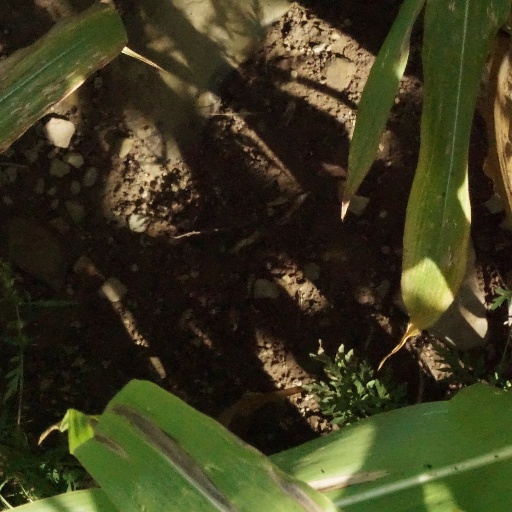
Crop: maize; corn